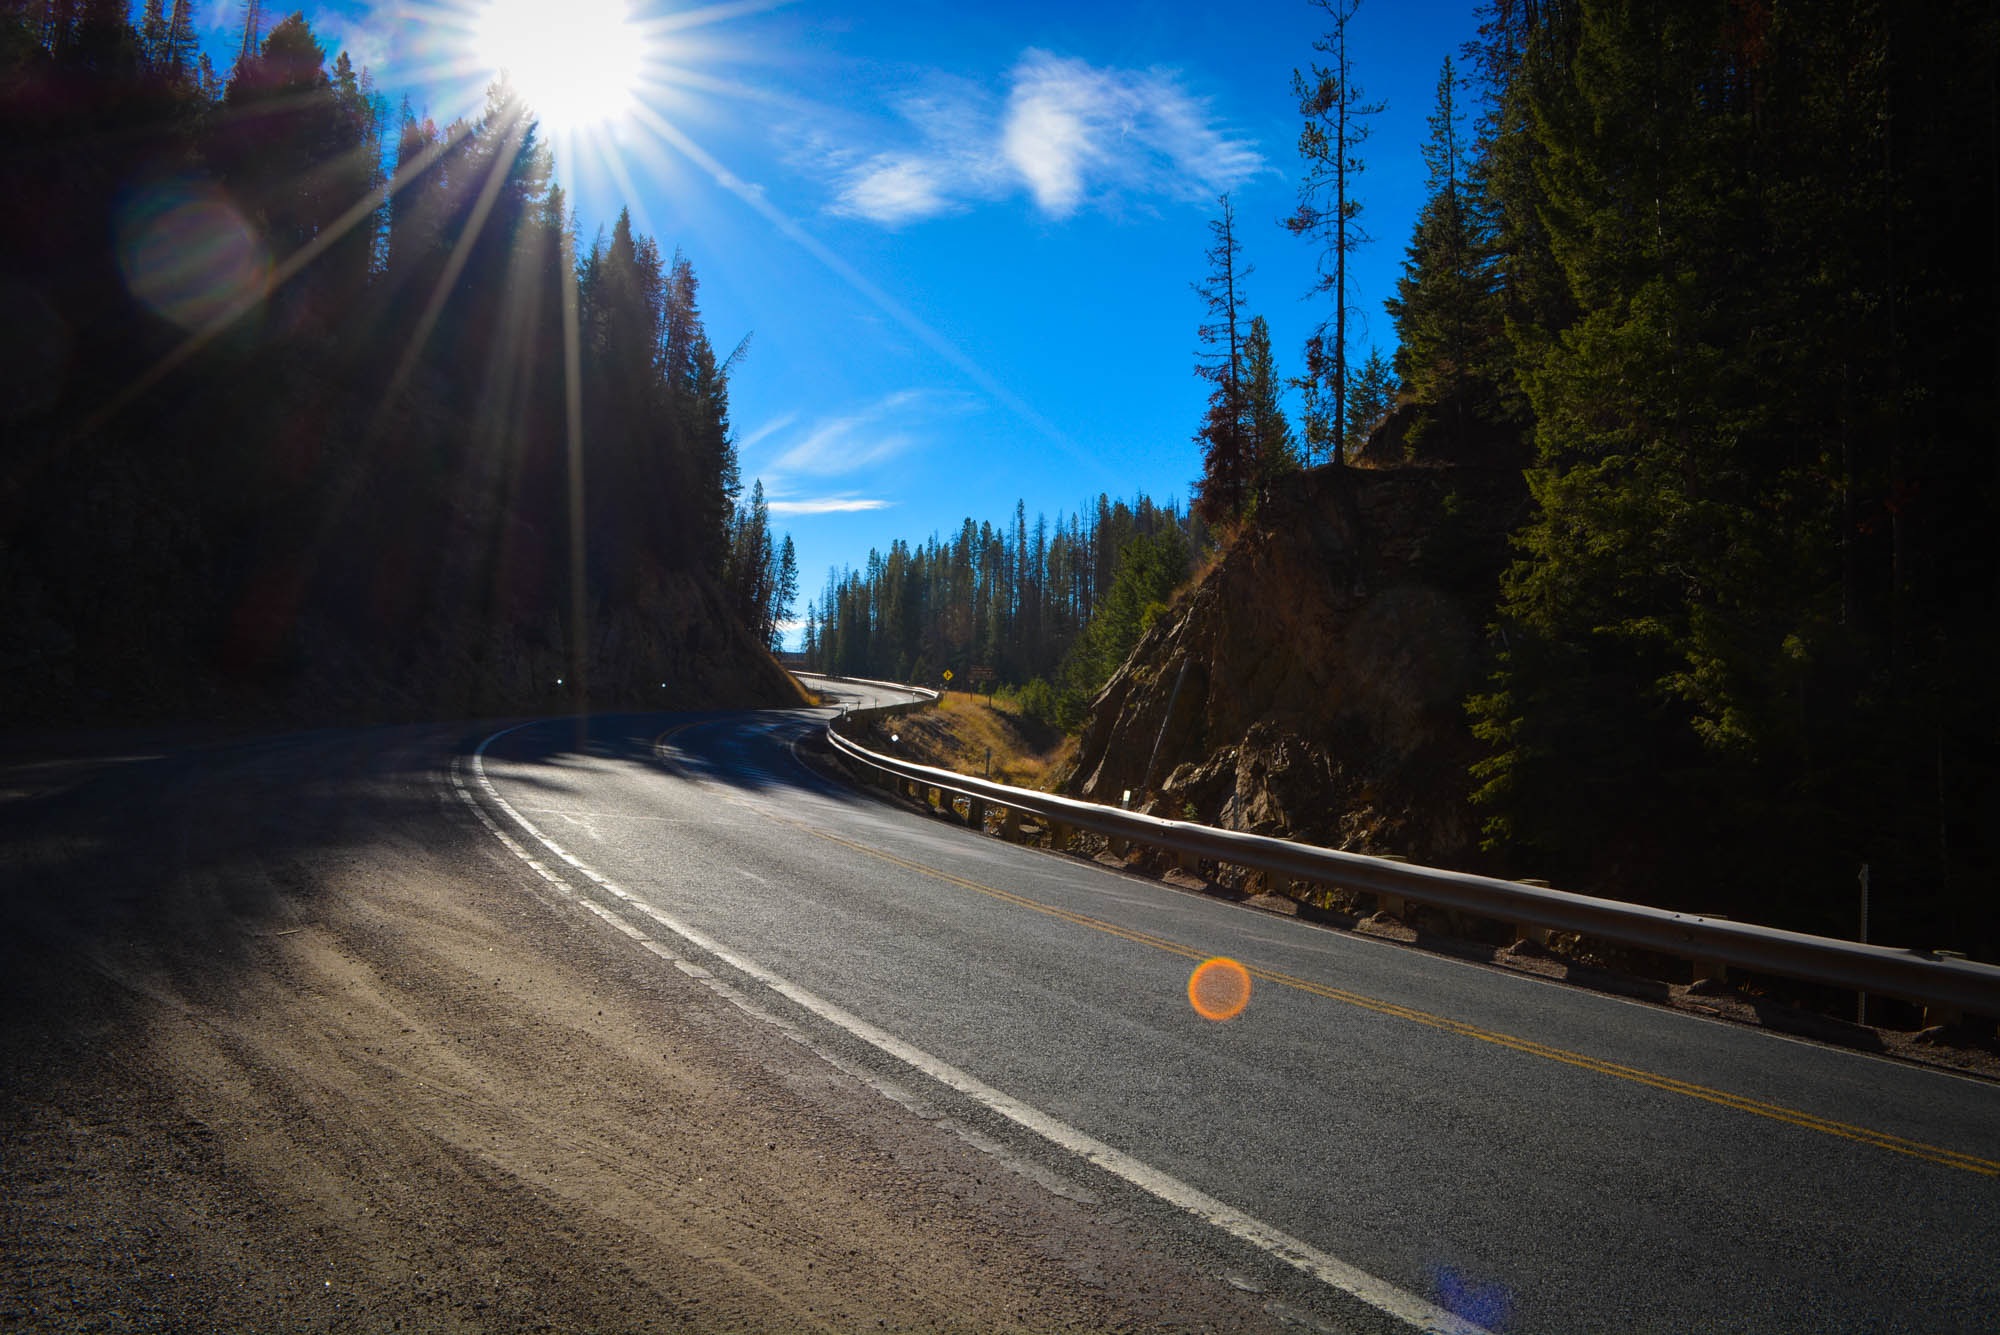
light, sky, road, night, sunlight, morning, highway, driving, country road, asphalt, dusk, evening, darkness, lane, mountain road, road trip, infrastructure, montana, nonbuilding structure